Question: Please indicate a possible affordance area of the knife that can be used for cutting
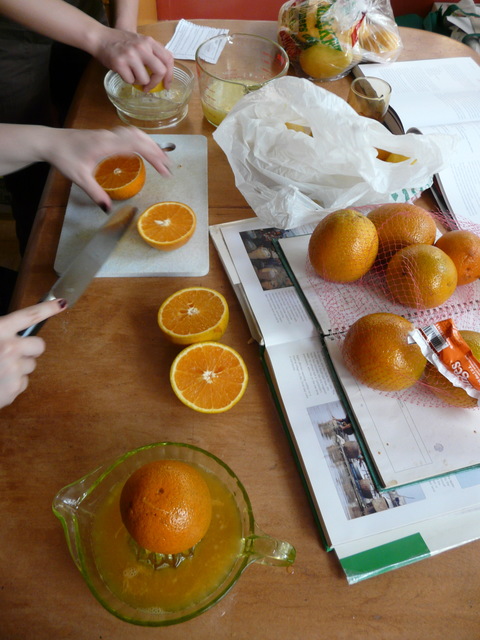
Answer: [47.592, 201.991, 140.279, 312.14]